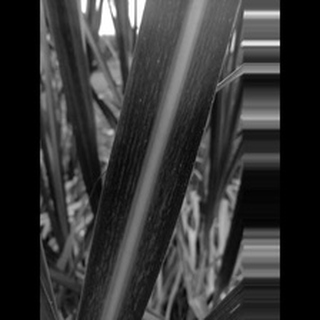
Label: sugarcane_mosaic